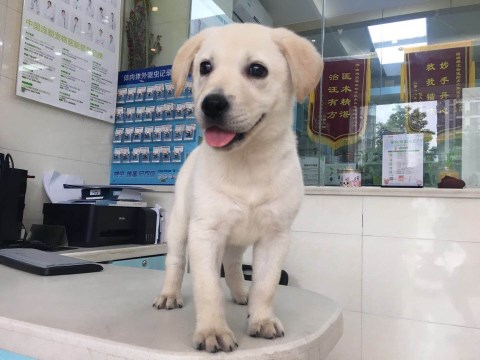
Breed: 3580-n000122-Labrador_retriever